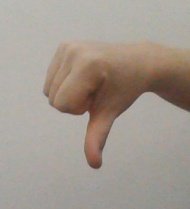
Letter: waw